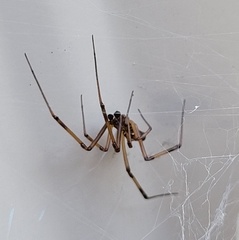
Species: Lactrodectus_hesperus